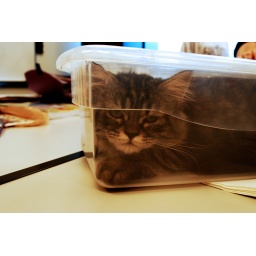
cat in a box